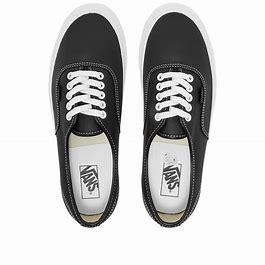
Brand: Vans
Model: UA Authentic 44 DX